Alexander Ovechkin

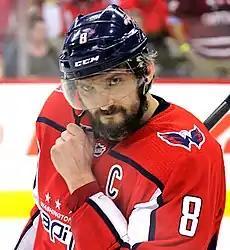
Ovechkin with the Washington Capitals in May 2018

Alexander Mikhailovich Ovechkin (born 17September 1985) is a Russian professional ice hockey left winger and captain of the Washington Capitals of the National Hockey League (NHL). Nicknamed "the Great 8" (in reference to his jersey number) and "Ovi", as well as "Alexander the Great" (Russian: Александр Великий) by Russian media, Ovechkin has scored the most career goals in NHL regular season history.